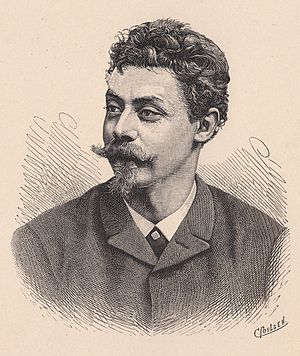
Otto C. Fønss
Otto Carl Christian Fønss var en dansk poet.